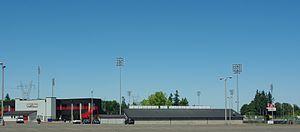
Les Volcanoes de Salem-Keizer sont un club de baseball américain, basé à Keizer dans l'Oregon, affiliés aux Giants de San Francisco.